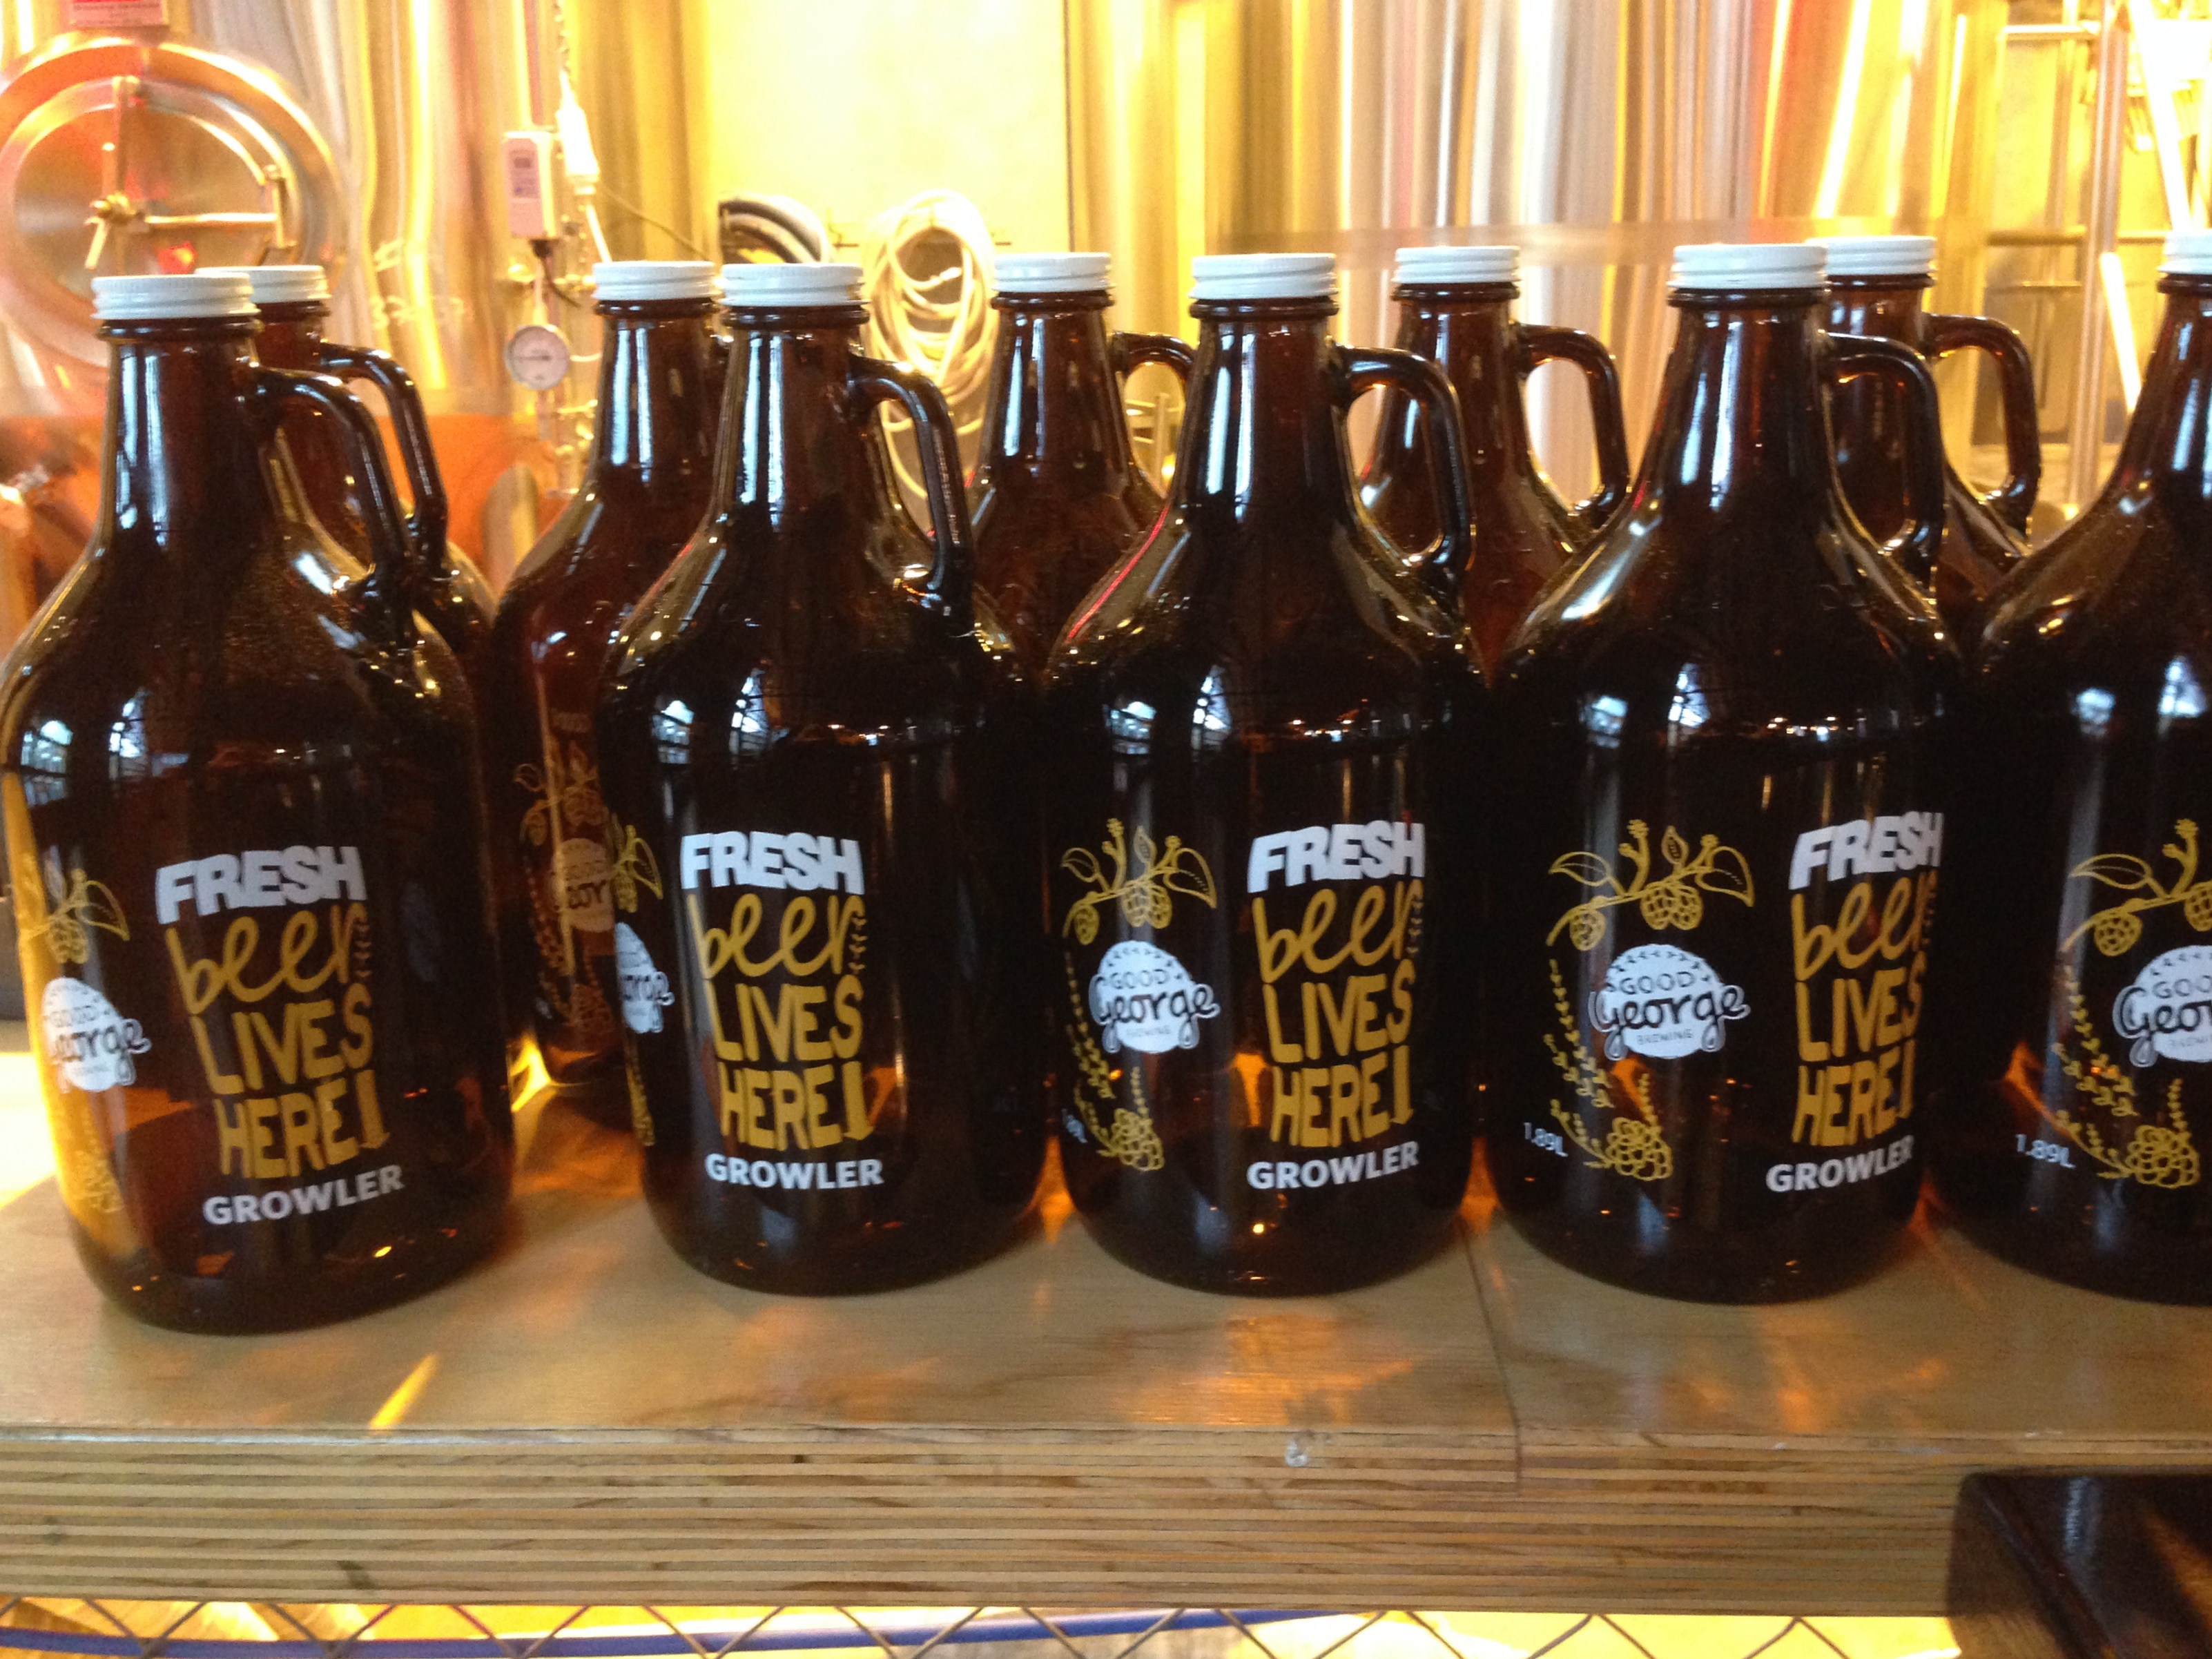
drink, bottle, beer, beer bottle, liqueur, ale, alcoholic beverage, distilled beverage